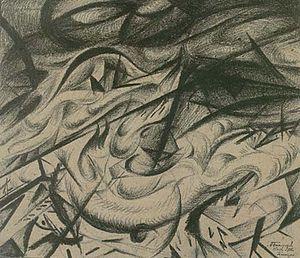
Oleksandr Kostiantynovytch Bohomazov, né le 14 mars 1880 à Yampil, dans le gouvernement de Kharkov et mort de la tuberculose le 3 juin 1930 à Kiev, est un peintre ukrainien et soviétique, actif en Ukraine et en Russie. Il est un représentant du cubo-futurisme russe, et fut un théoricien de l'art moderne.